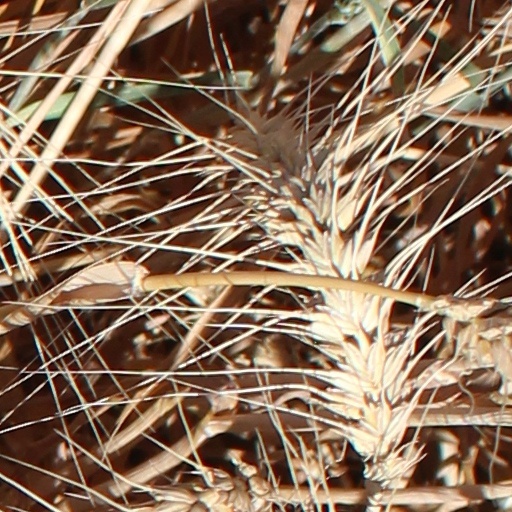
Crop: wheat